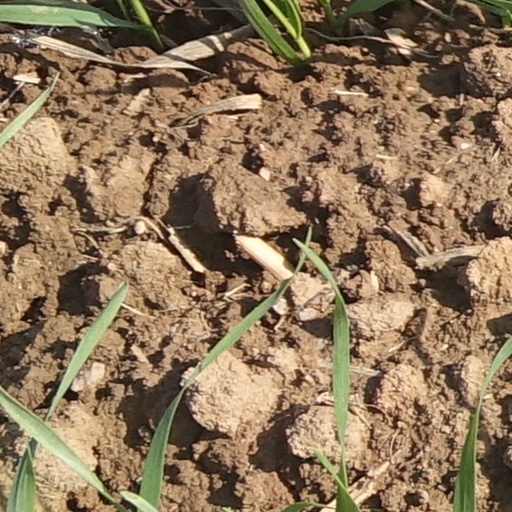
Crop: wheat